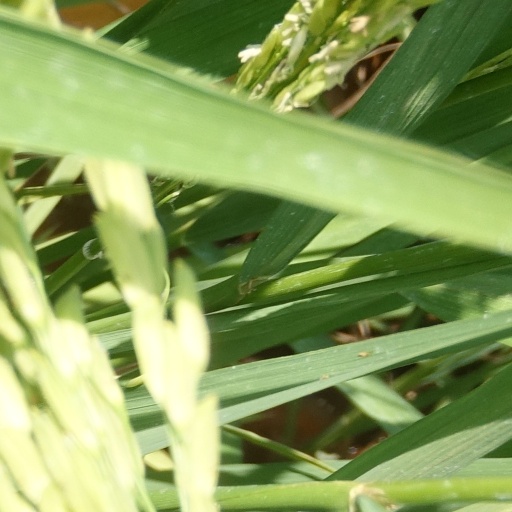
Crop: rice